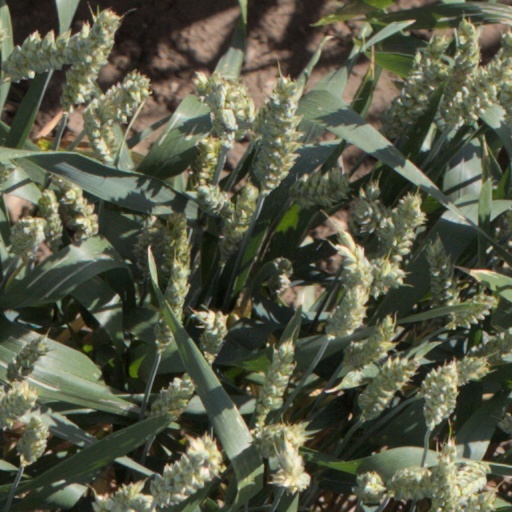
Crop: wheat